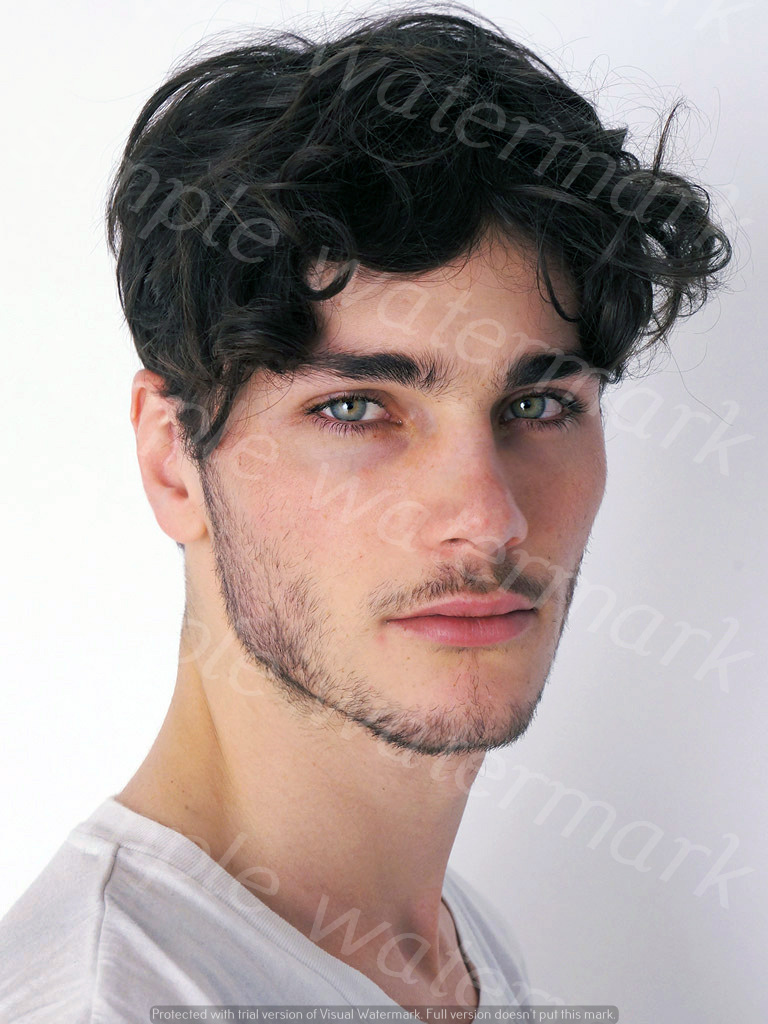
Label: Watermark